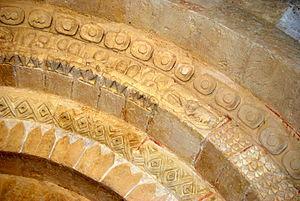
Pompignac église St Martin
L'église de Saint-Martin est une église catholique située dans le département français de la Gironde, dans la commune de Pompignac, en France.